Le Havre

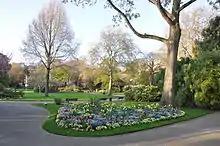
Saint-Roch Square.

The absolute speed record for wind at Le Havre – Cap de la Heve was recorded on 16 October 1987 at .